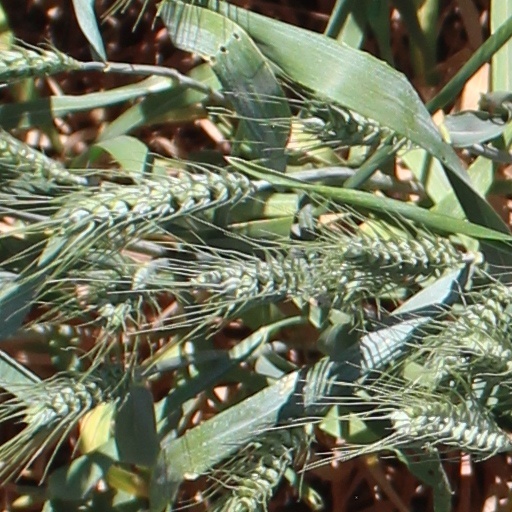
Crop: wheat